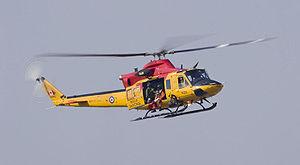
La recherche et sauvetage des Forces armées canadiennes, connue sous l'acronyme SAR de l'anglais Search and Rescue, désigne l'ensemble des ressources et opérations dédiées à la recherche et sauvetage au sein des Forces armées canadiennes. Les Forces armées canadiennes sont responsables du Programme national de recherche et sauvetage et l'autorité en la matière est le Commandement des opérations interarmées du Canada. La recherche et sauvetage implique principalement l'Aviation royale du Canada qui collabore étroitement avec la Garde côtière canadienne et plusieurs organisations civiles et gouvernementales sous la coordination du Secrétariat national de recherche et sauvetage, une branche du ministère de la Défense nationale.